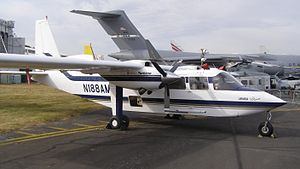
Britten-Norman Islander / Varianter / Militære varianter
En BN-2T ved Farnborough Airshow i 2010
Britten-Norman BN-2 Islander er et britiskudviklet let passagerfly / transportfly fra 1960'erne. Det blev oprindeligt bygget af Britten-Norman. Islander er en af de bedst sælgende kommercielle fly produceret i Europa. Selvom flyene er blevet produceret i 1960'erne er over 750 stadig i brug ved civile operatører rundt om i verden i dag. Flyet bliver desuden benyttet af Hjemmeværnet, British Army, Storbritanniens politi og over 30 andre militære organisationer på verdensplan.